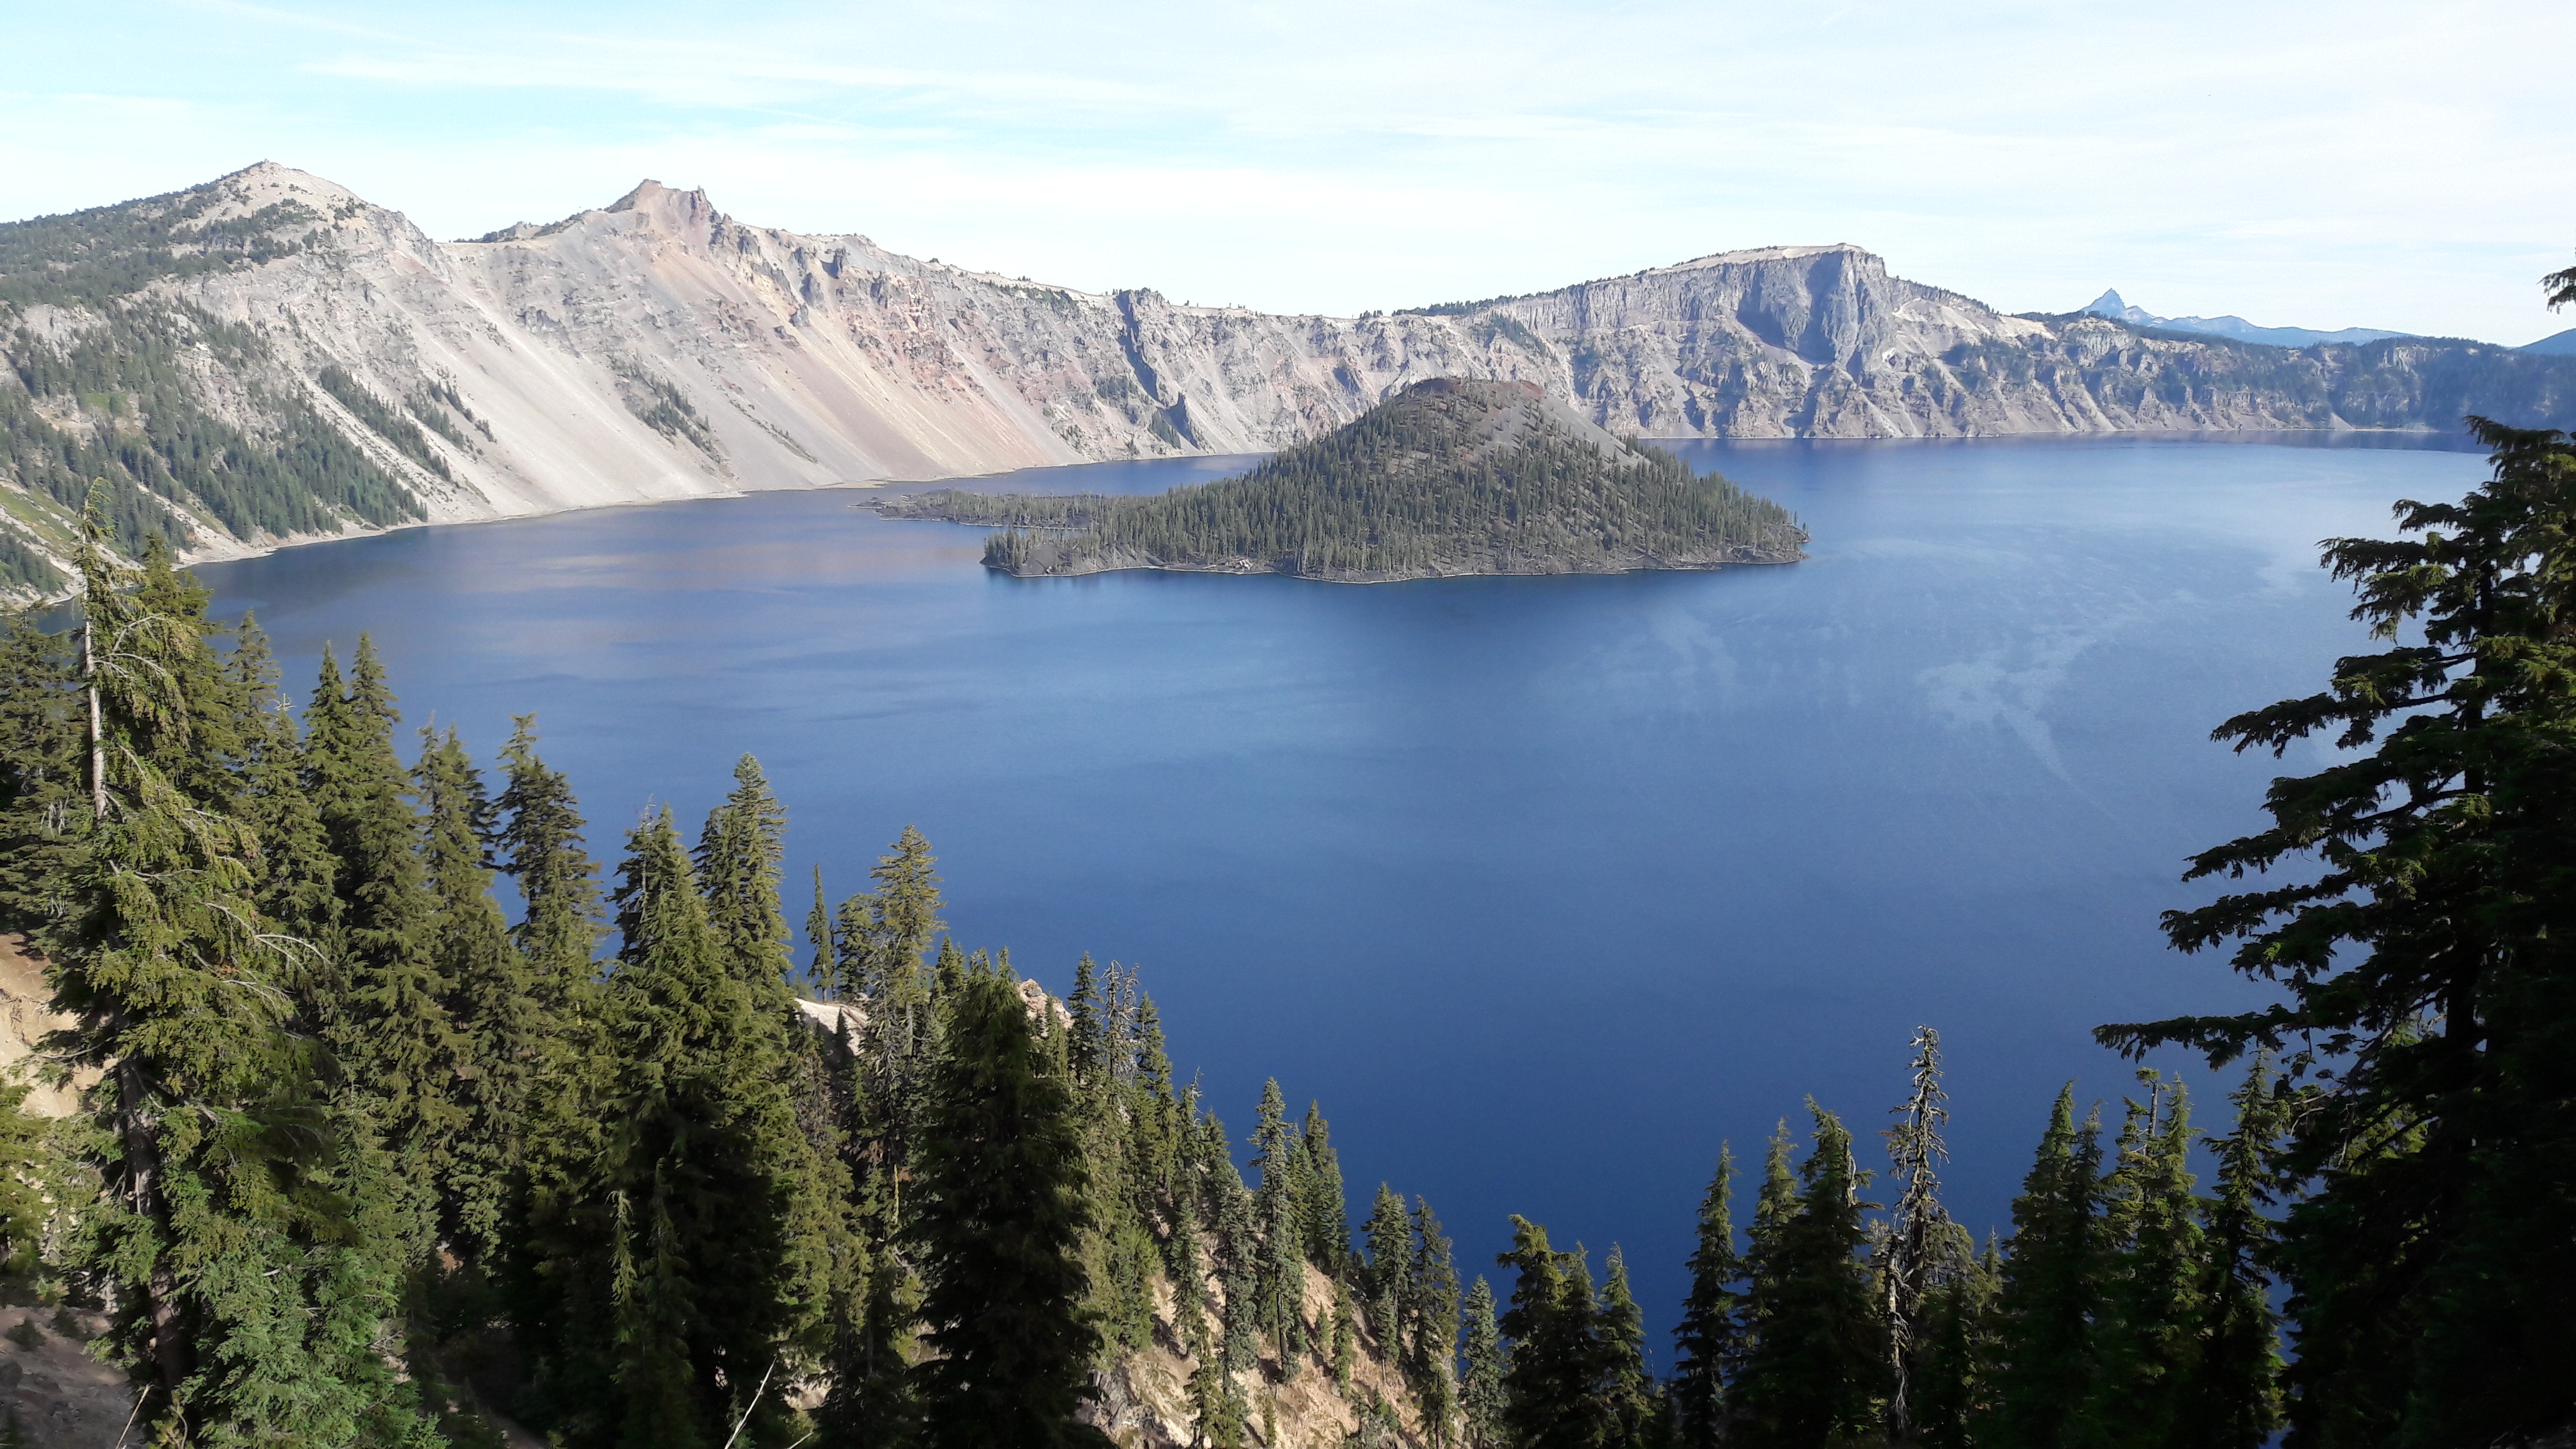
lake, oregon, crater, island, tree, mountain, volcano, water, wilderness, crater lake, nature reserve, tarn, mount scenery, national park, glacial lake, reservoir, hill station, water resources, biome, highland, ridge, terrain, sky, fjord, fell, escarpment, loch, state park, cirque, moraine